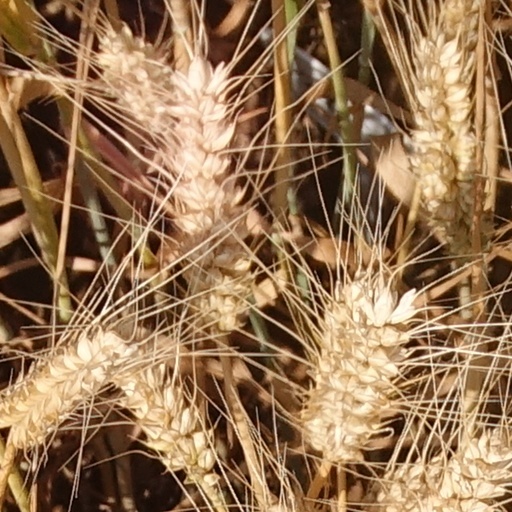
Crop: wheat